Duet (video game)

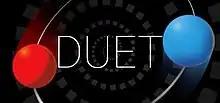

Duet is a 2013 action game by Australian game developer Kumobius for iOS and Android. Players control two coloured orbs, guiding them to avoid incoming obstacles. Its Android version was first released as a part of Humble Mobile Bundle 6.